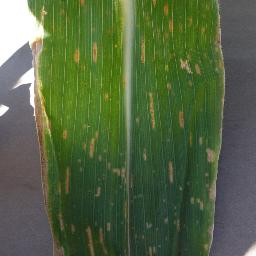
Label: Corn_(Maize)___Gray_Leaf_Spot_(Cercospora)